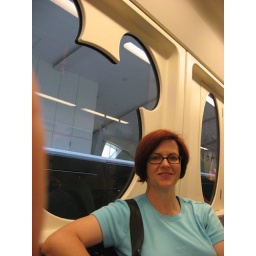
Dorothy by the train window